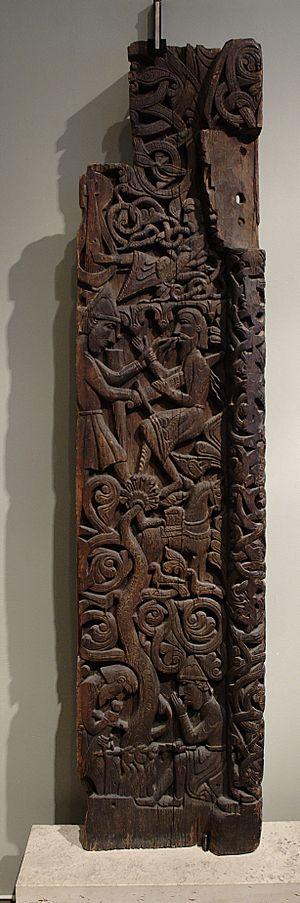
La Légende de Sigurd et Gudrún est un livre de J. R. R. Tolkien édité à titre posthume par son fils Christopher. Il est paru le 5 mai 2009 en version originale, avec des illustrations de Bill Sanderson ; la traduction française a été publiée, dans une édition bilingue, le 15 avril 2010 chez Christian Bourgois Éditeur.
Une stavkirke ou stavkyrkje est une église médiévale en bois typique de la Norvège, bien que des fouilles laissent penser que d'autres églises de ce type aient pu exister ailleurs en Europe du Nord. On a répertorié environ 1 300 églises médiévales, dont 28 ont été sauvegardées en Norvège. On les appelle en français les « églises en bois debout » car des mâts ou poteaux sont utilisés pour soutenir le toit et l'élévation de la nef, mais aussi élever les murs.
Grani est, selon les textes qui composent l'Edda poétique et la Völsunga saga, dans la mythologie nordique, un cheval gris fils de la monture à huit jambes d'Odin, Sleipnir. Il est capturé puis chevauché par le héros Sigurðr grâce aux conseils d'un vieil homme qui n'est autre que le dieu Odin déguisé. Ce cheval est mentionné dans plusieurs textes et sagas médiévales, où il accompagne Sigurðr dans ses aventures. Grani possède des pouvoirs merveilleux, une grande force ainsi qu'une remarquable intelligence. Il le prouve notamment en franchissant le cercle de flammes qui entoure la valkyrie Brunehilde; en refusant de se laisser chevaucher par un autre que son maître, puis en pleurant la mort de Sigurðr auprès de Guðrún, la femme de celui-ci.
Fáfnir est, dans le cycle de Sigurd de la mythologie scandinave, le fils de Hreidmar et le frère de Regin et d'Ótr, originairement un nain relativement puissant, qui, après s'être emparé du trésor maudit de son père, prend la forme d'un dragon aux allures de serpent afin de le protéger. Il est finalement mis à mort à l'instigation de son propre frère Regin, par le héros Sigurd.